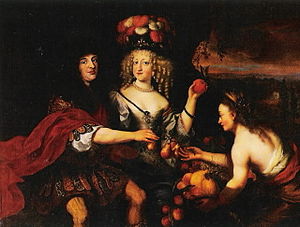
Slesvig-Holsten-Gottorp / Deling af Slesvig og Holsten
Hertug Christian Albrecht og prinsesse Frederikke Amalie af Danmark-Norge indgik ægteskab med håb om at de stridende parter kunne forliges. Til højre i billedet ses den romerske gudinde Pomono med frugter. Maleri af Jürgen Ovens fra 1667, Frederiksborgmuseet.
Slesvig-Holsten-Gottorp, Holsten-Gottorp eller den gottorpske hertuglinie var et fyrstehus i hertugdømmerne Slesvig og Holsten. Fyrstehuset har fået navn efter Gottorp Slot i Slesvig by.